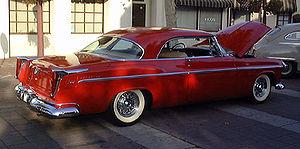
Muscle car est un terme anglophone servant à désigner des automobiles américaines propulsées par un moteur surdimensionné, le plus souvent un V8. Si les premières automobiles de grande puissance sont nées dans les années 1950, l'histoire officielle désigne généralement sous l'appellation de « muscle car » des modèles datant pour la plupart de la décennie suivante.